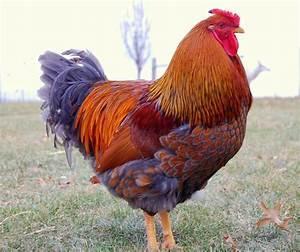
chicken